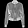
Label: Coat